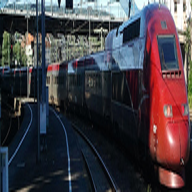
Vehicle type: Trains